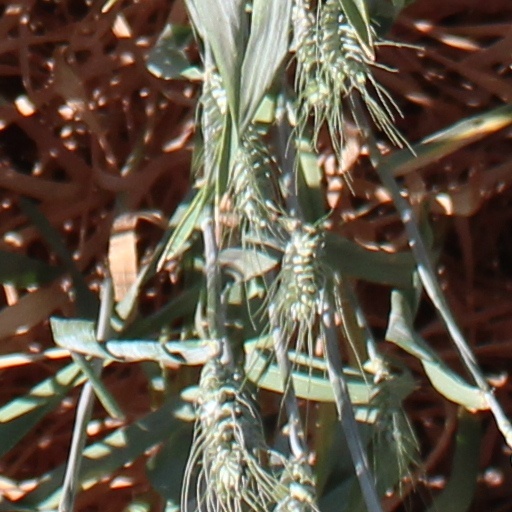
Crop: wheat